Imperfect Victim

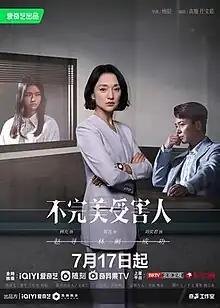
Promotional poster

Imperfect Victim is a 2023 Chinese legal drama television series directed by Yang Yang and starring Zhou Xun, Liu Yijun, Lin Yun, Elaine Zhong, Chen Shu, Liu Ying and Dong Jie. It aired on Dragon Television, Beijing TV and IQIYI on July 17, 2023.